Aylesworth Bowen Perry

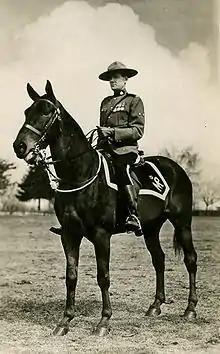
RCMP postcard circa 1920

The force controlled postwar unrest. Perry was a principal adviser to the government during the Winnipeg General Strike in 1919.